PNR South Main Line

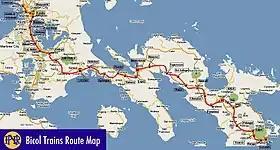

The Bicol Express was the primary service on the South Main Line. The service started operations between Manila and Aloneros station in Guinayangan, Quezon by 1919 along with the "Lucena Express". A separate train between Pamplona and Tabaco, and between Port Ragay and Legazpi was opened by 1933. The Tabaco branch line during this era was closed in 1937 and instead, they linked these three sections into a single line. This formed the backbone of the South Main Line and was subsequently opened in 1938. This service was short lived and ended during the Japanese occupation of the Philippines in 1942. During this era, the Japanese government focused on rebuilding the North Main Line instead and extended it to Sudipen on the border between Ilocos Sur and La Union, and the south line's rehabilitation was cut to San Pablo, Laguna.